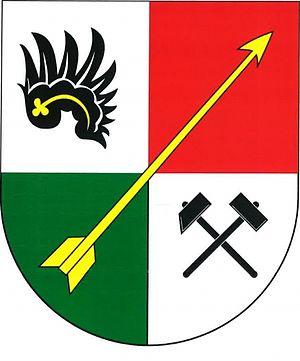
Ruda est une commune du district de Žďár nad Sázavou, dans la région de Vysočina, en République tchèque. Sa population s'élevait à 386 habitants en 2019.